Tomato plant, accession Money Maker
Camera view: tilt-top (135 deg); turntable rotation: 150 degrees
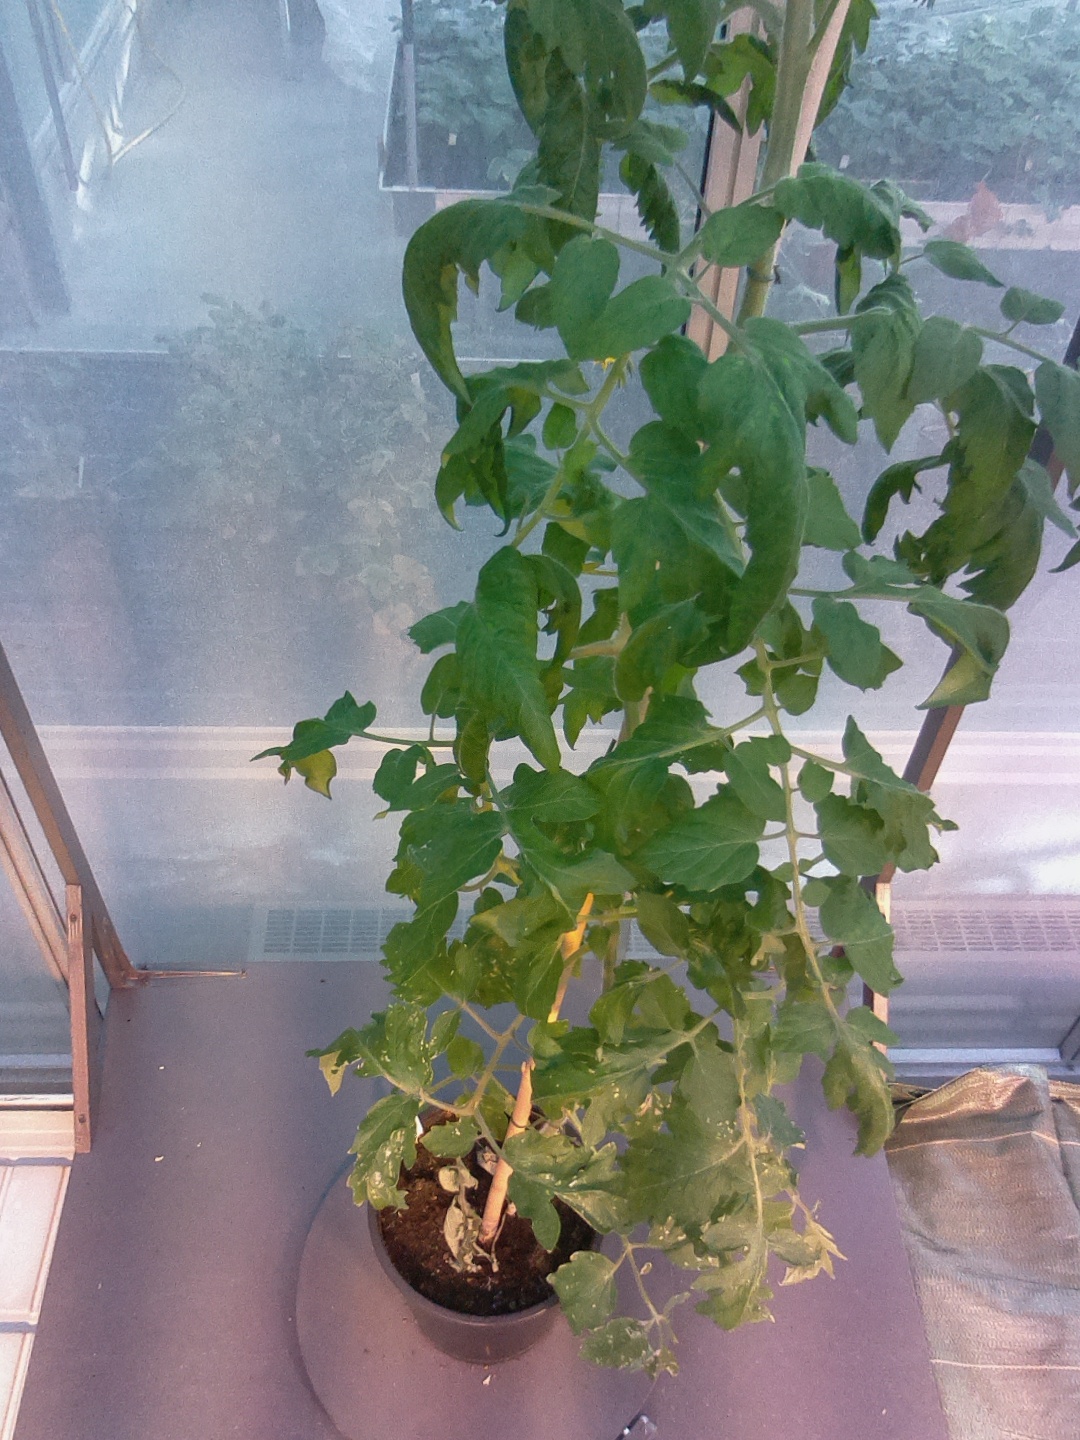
BBCH growth stage 67: Full flowering, 70%-80% of flowers open, more petals falling